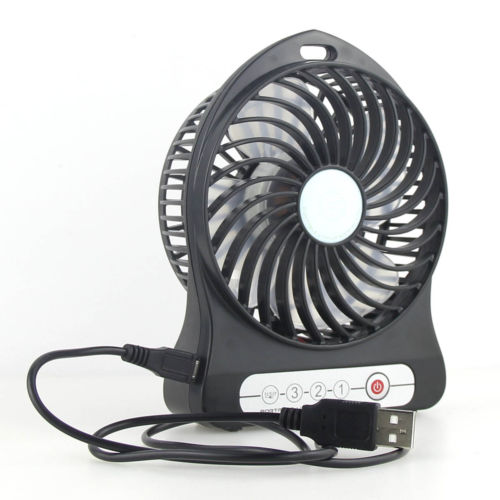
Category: fan